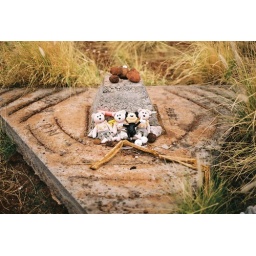
this is on top of a hill we hiked by a beach we frequent.